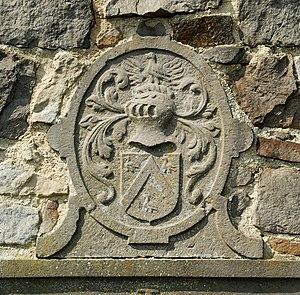
Belgique - Brabant wallon - Jodoigne - Piétrain - Chapelle Sainte-Catherine d'Herbais
La chapelle Sainte-Catherine est une chapelle catholique de style gothique située à Herbais, un hameau de Piétrain, village dépendant de la ville belge de Jodoigne en province du Brabant wallon.